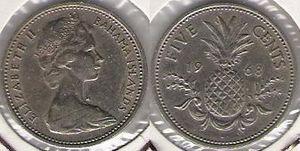
Le dollar bahaméen ou dollar des Bahamas, normalement abrégé par le signe $ ou B$, est la devise monétaire utilisée par les Bahamas depuis 1966. Il se divise en 100 cents.